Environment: real
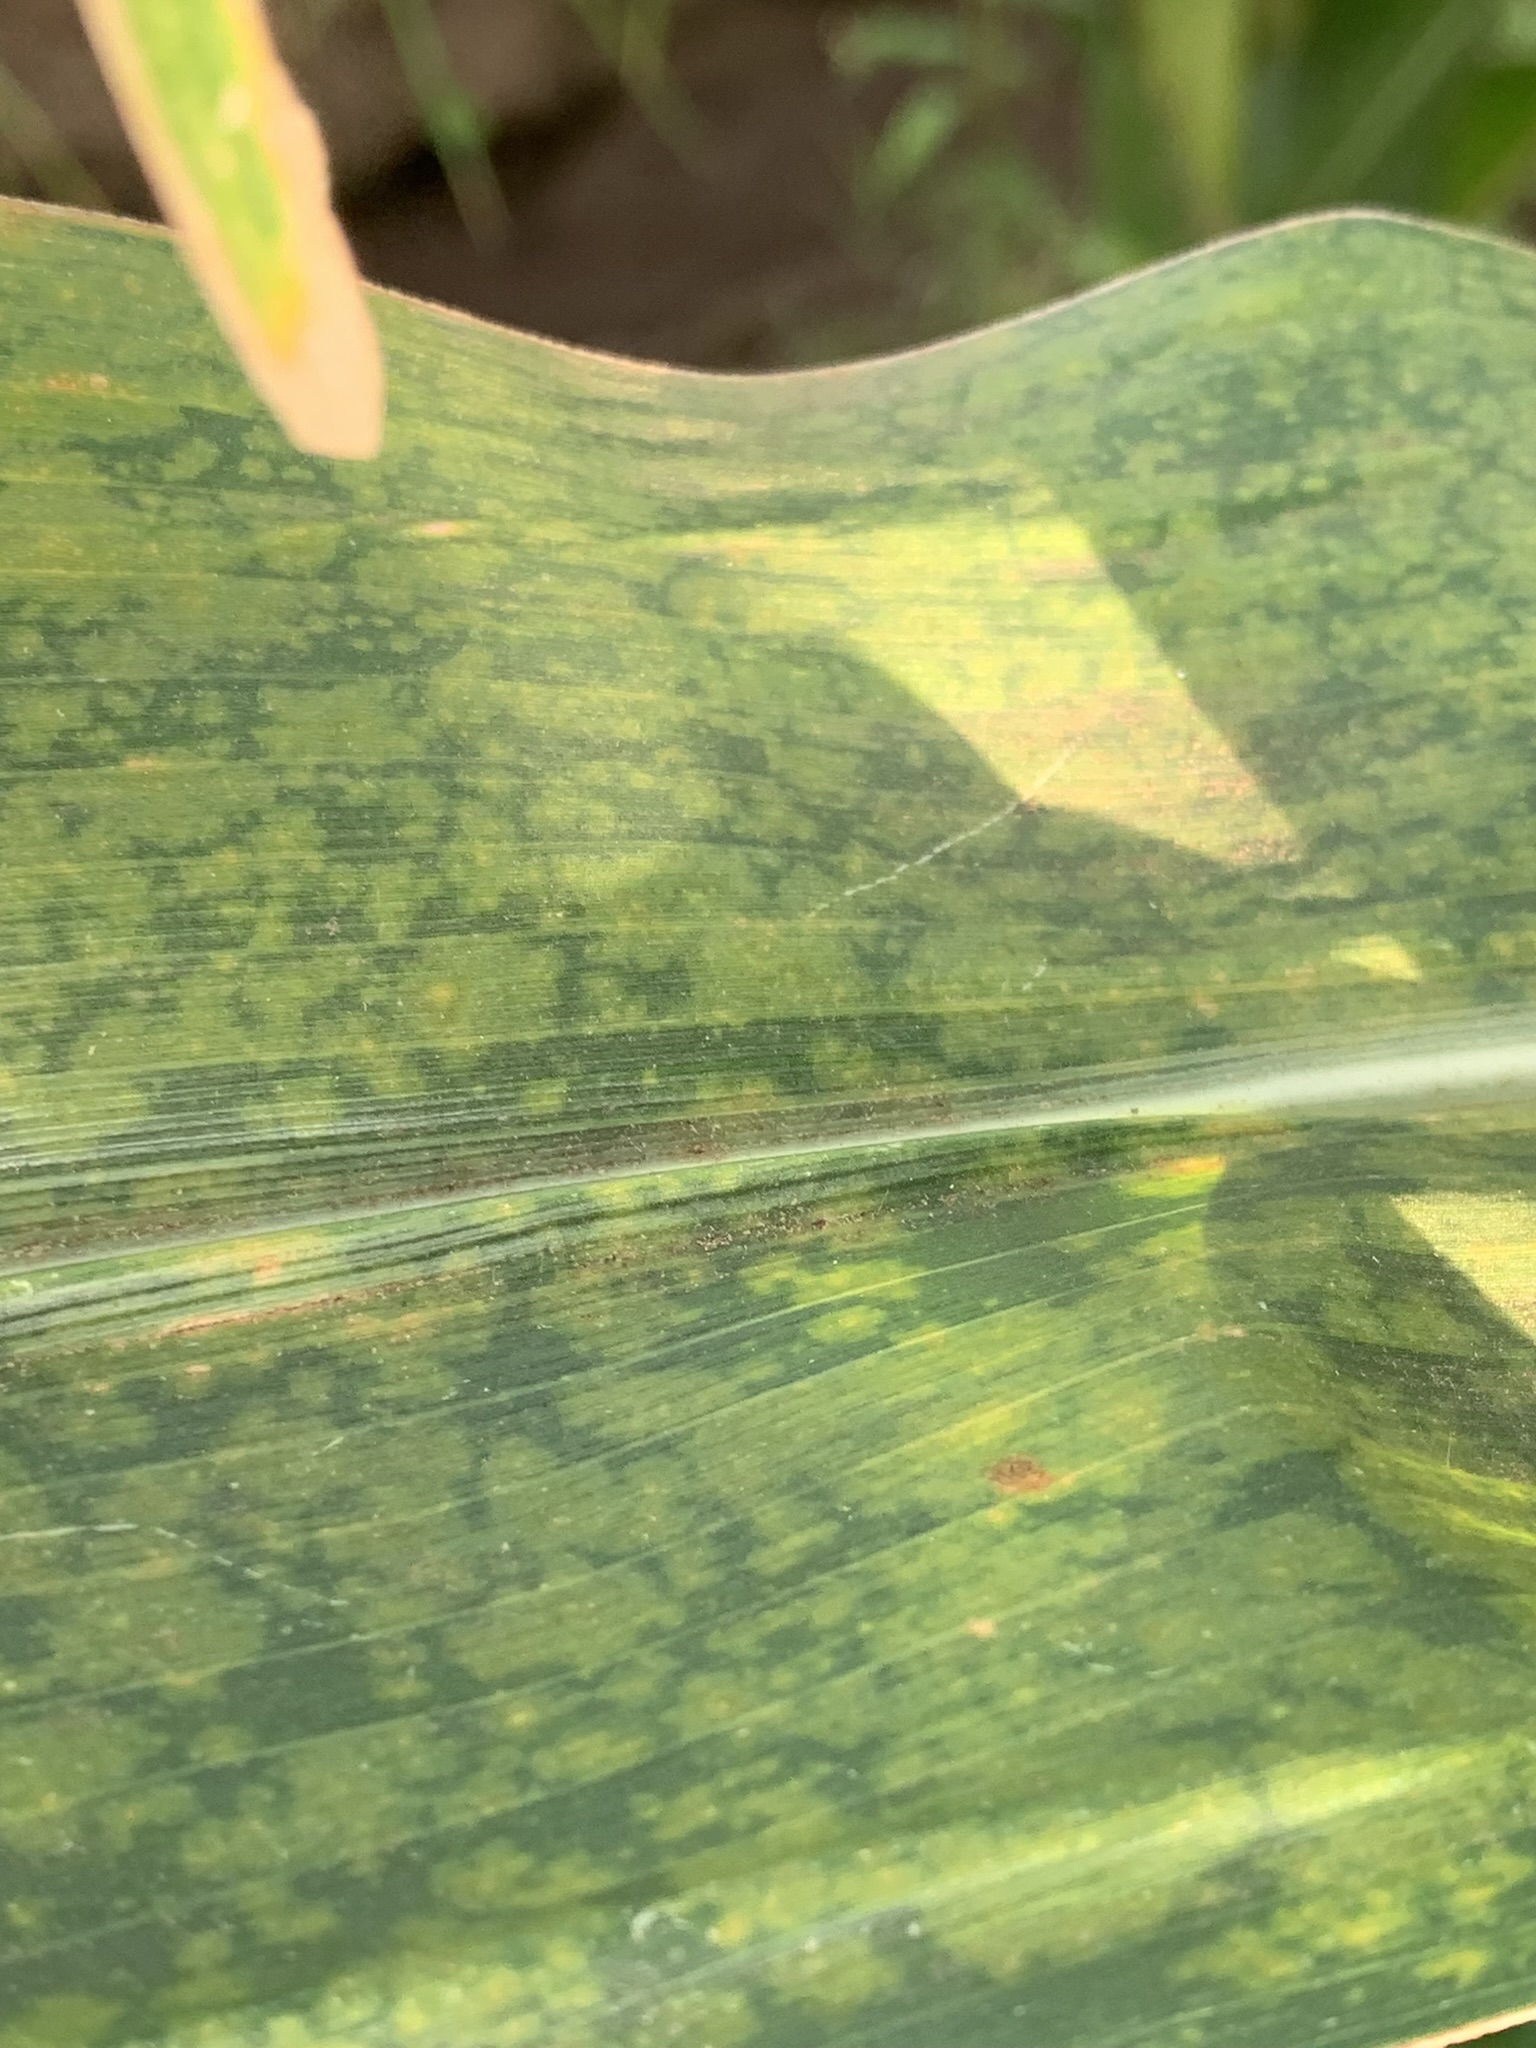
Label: lethal_necrosis